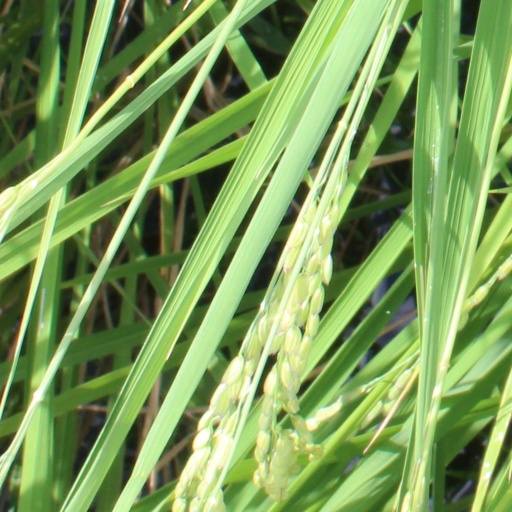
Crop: rice